Mund

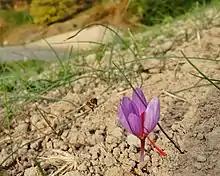
A saffron field in Mund

, Mund had an unemployment rate of 0.5%. , there were 60 people employed in the primary economic sector and about 41 businesses involved in this sector. 4 people were employed in the secondary sector and there were 3 businesses in this sector. 34 people were employed in the tertiary sector, with 11 businesses in this sector. There were 271 residents of the municipality who were employed in some capacity, of which females made up 32.8% of the workforce.